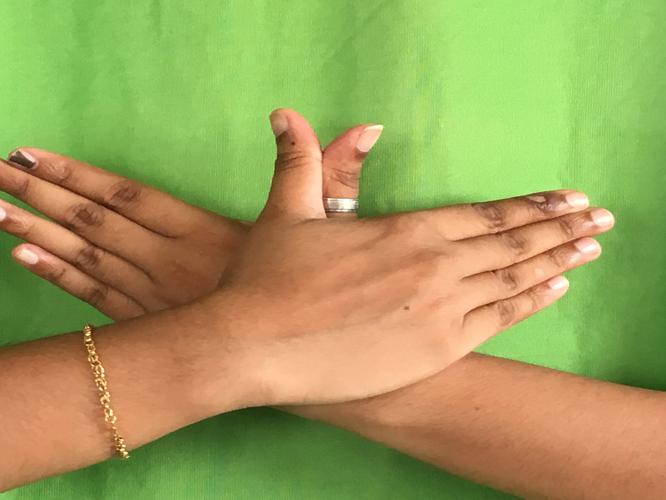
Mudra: Garuda
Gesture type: double_hand